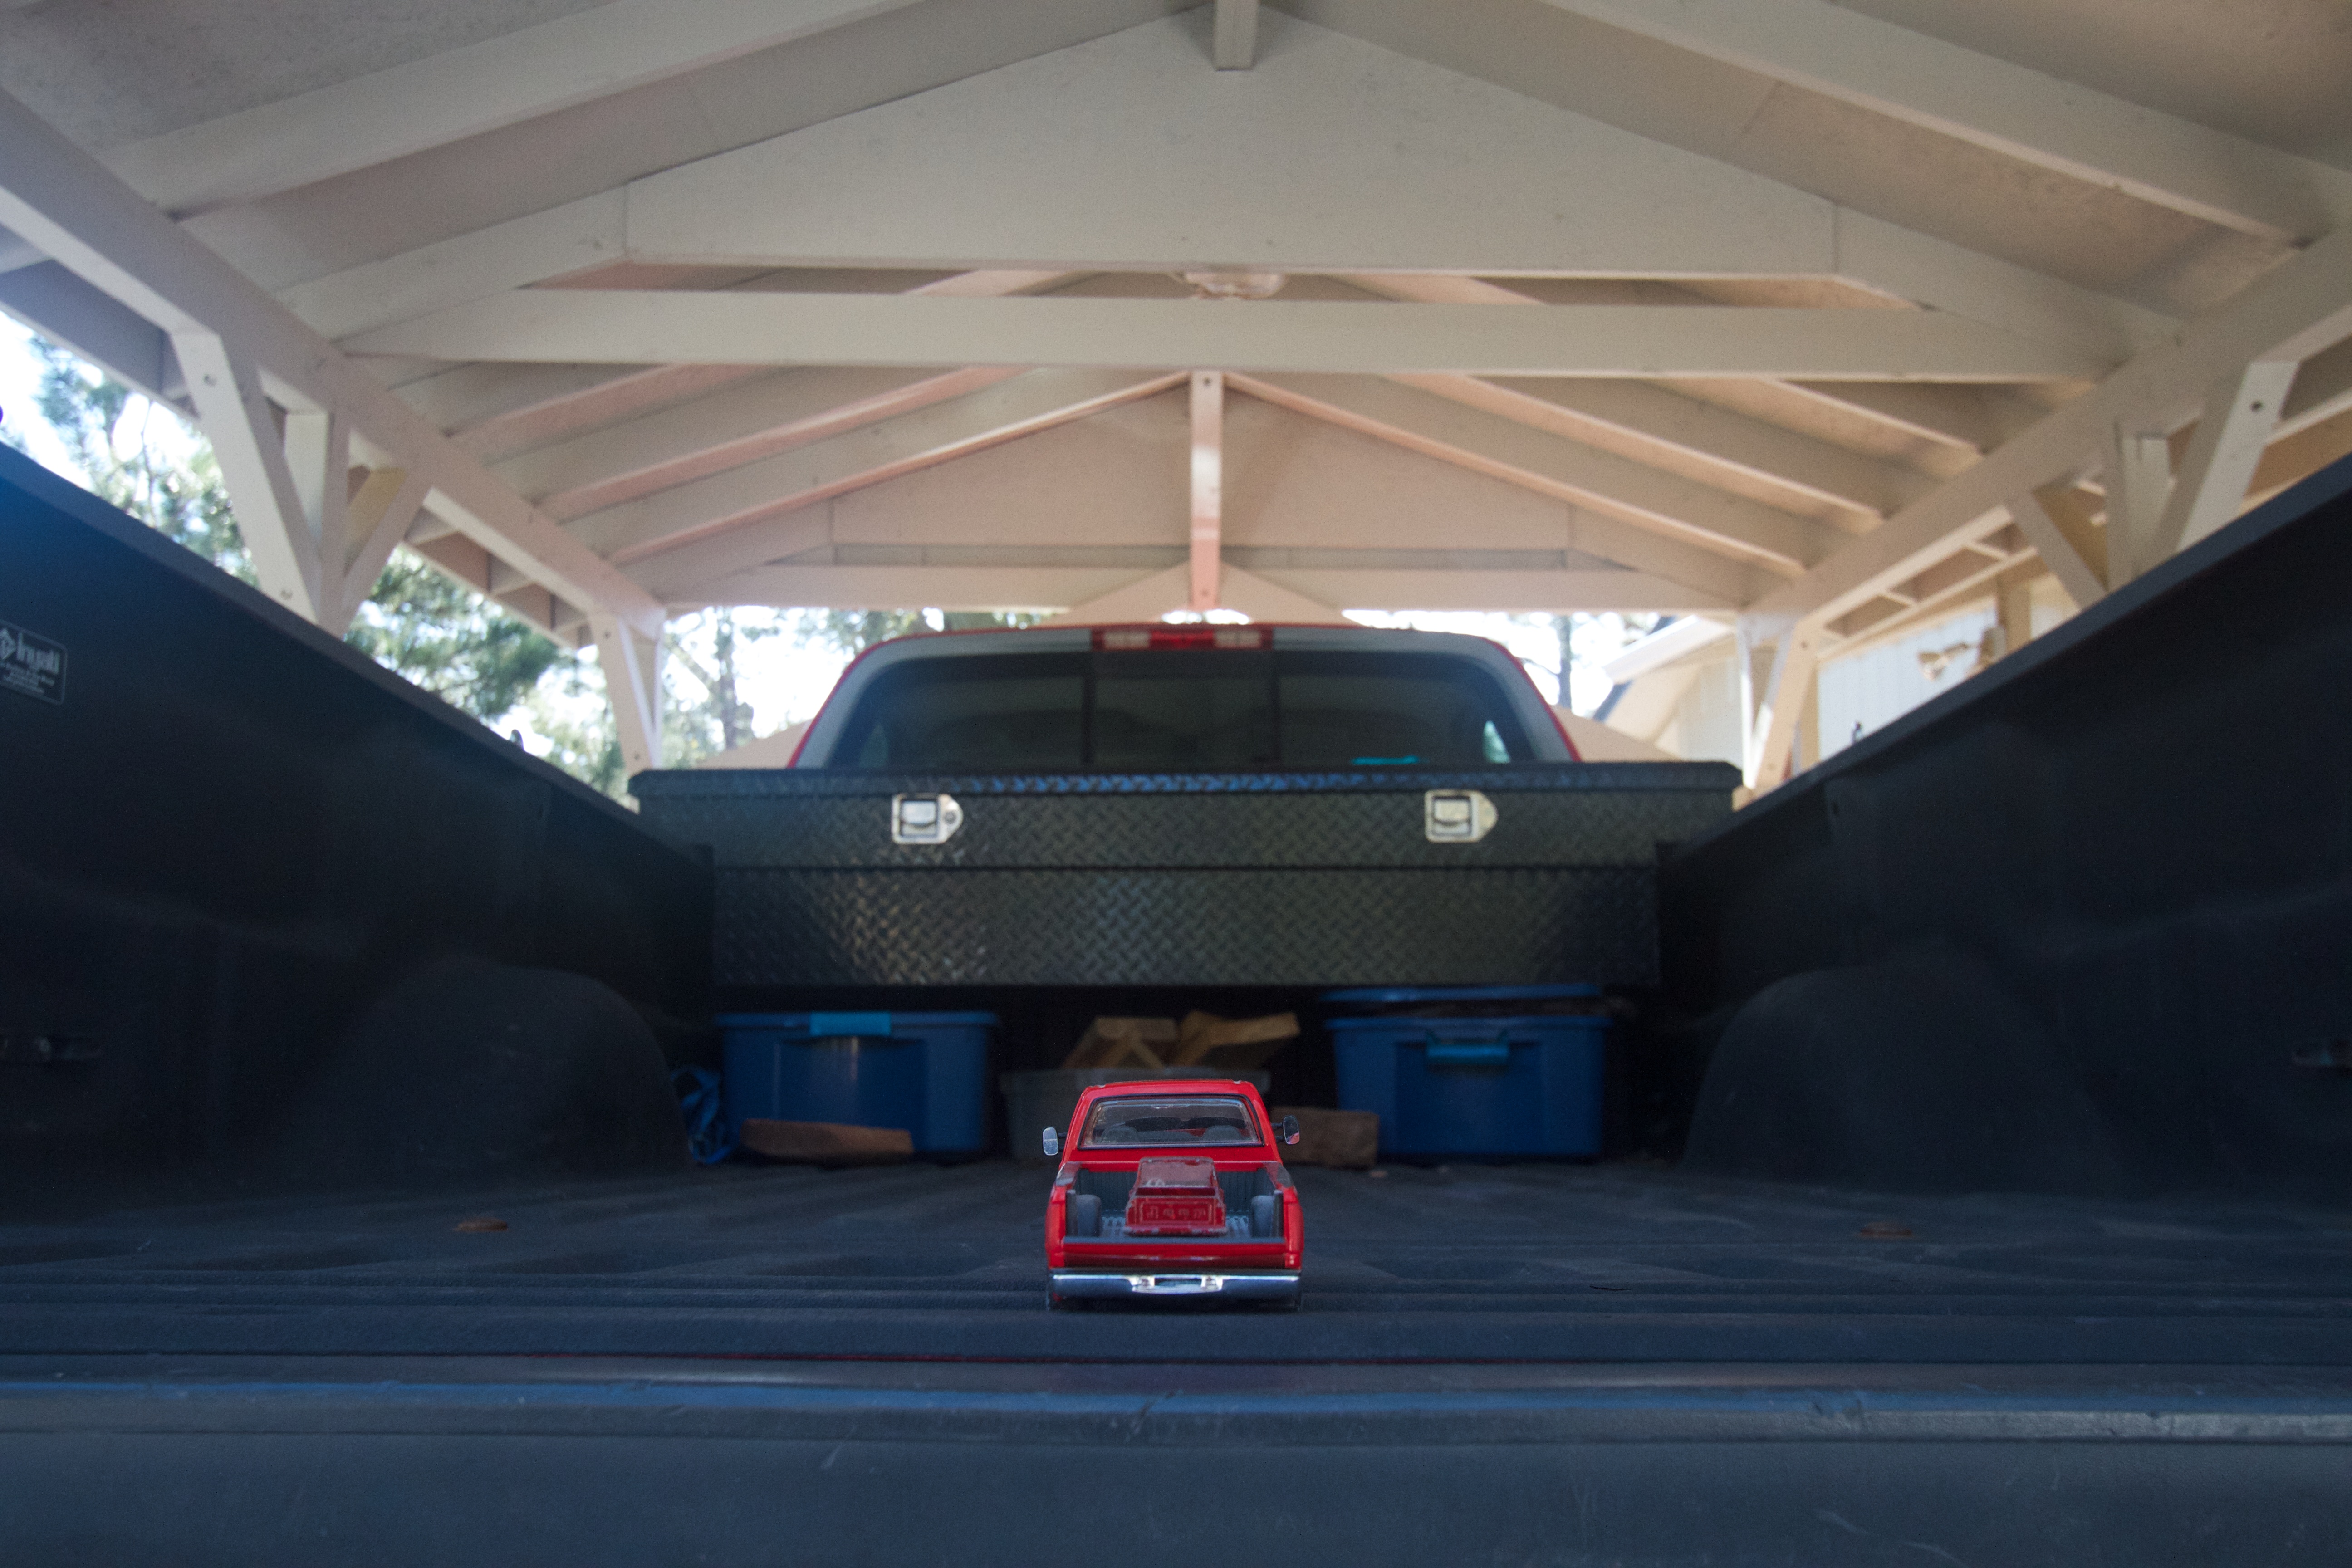
structure, subway, vehicle, public transport, screenshot, automotive exterior, sport venue